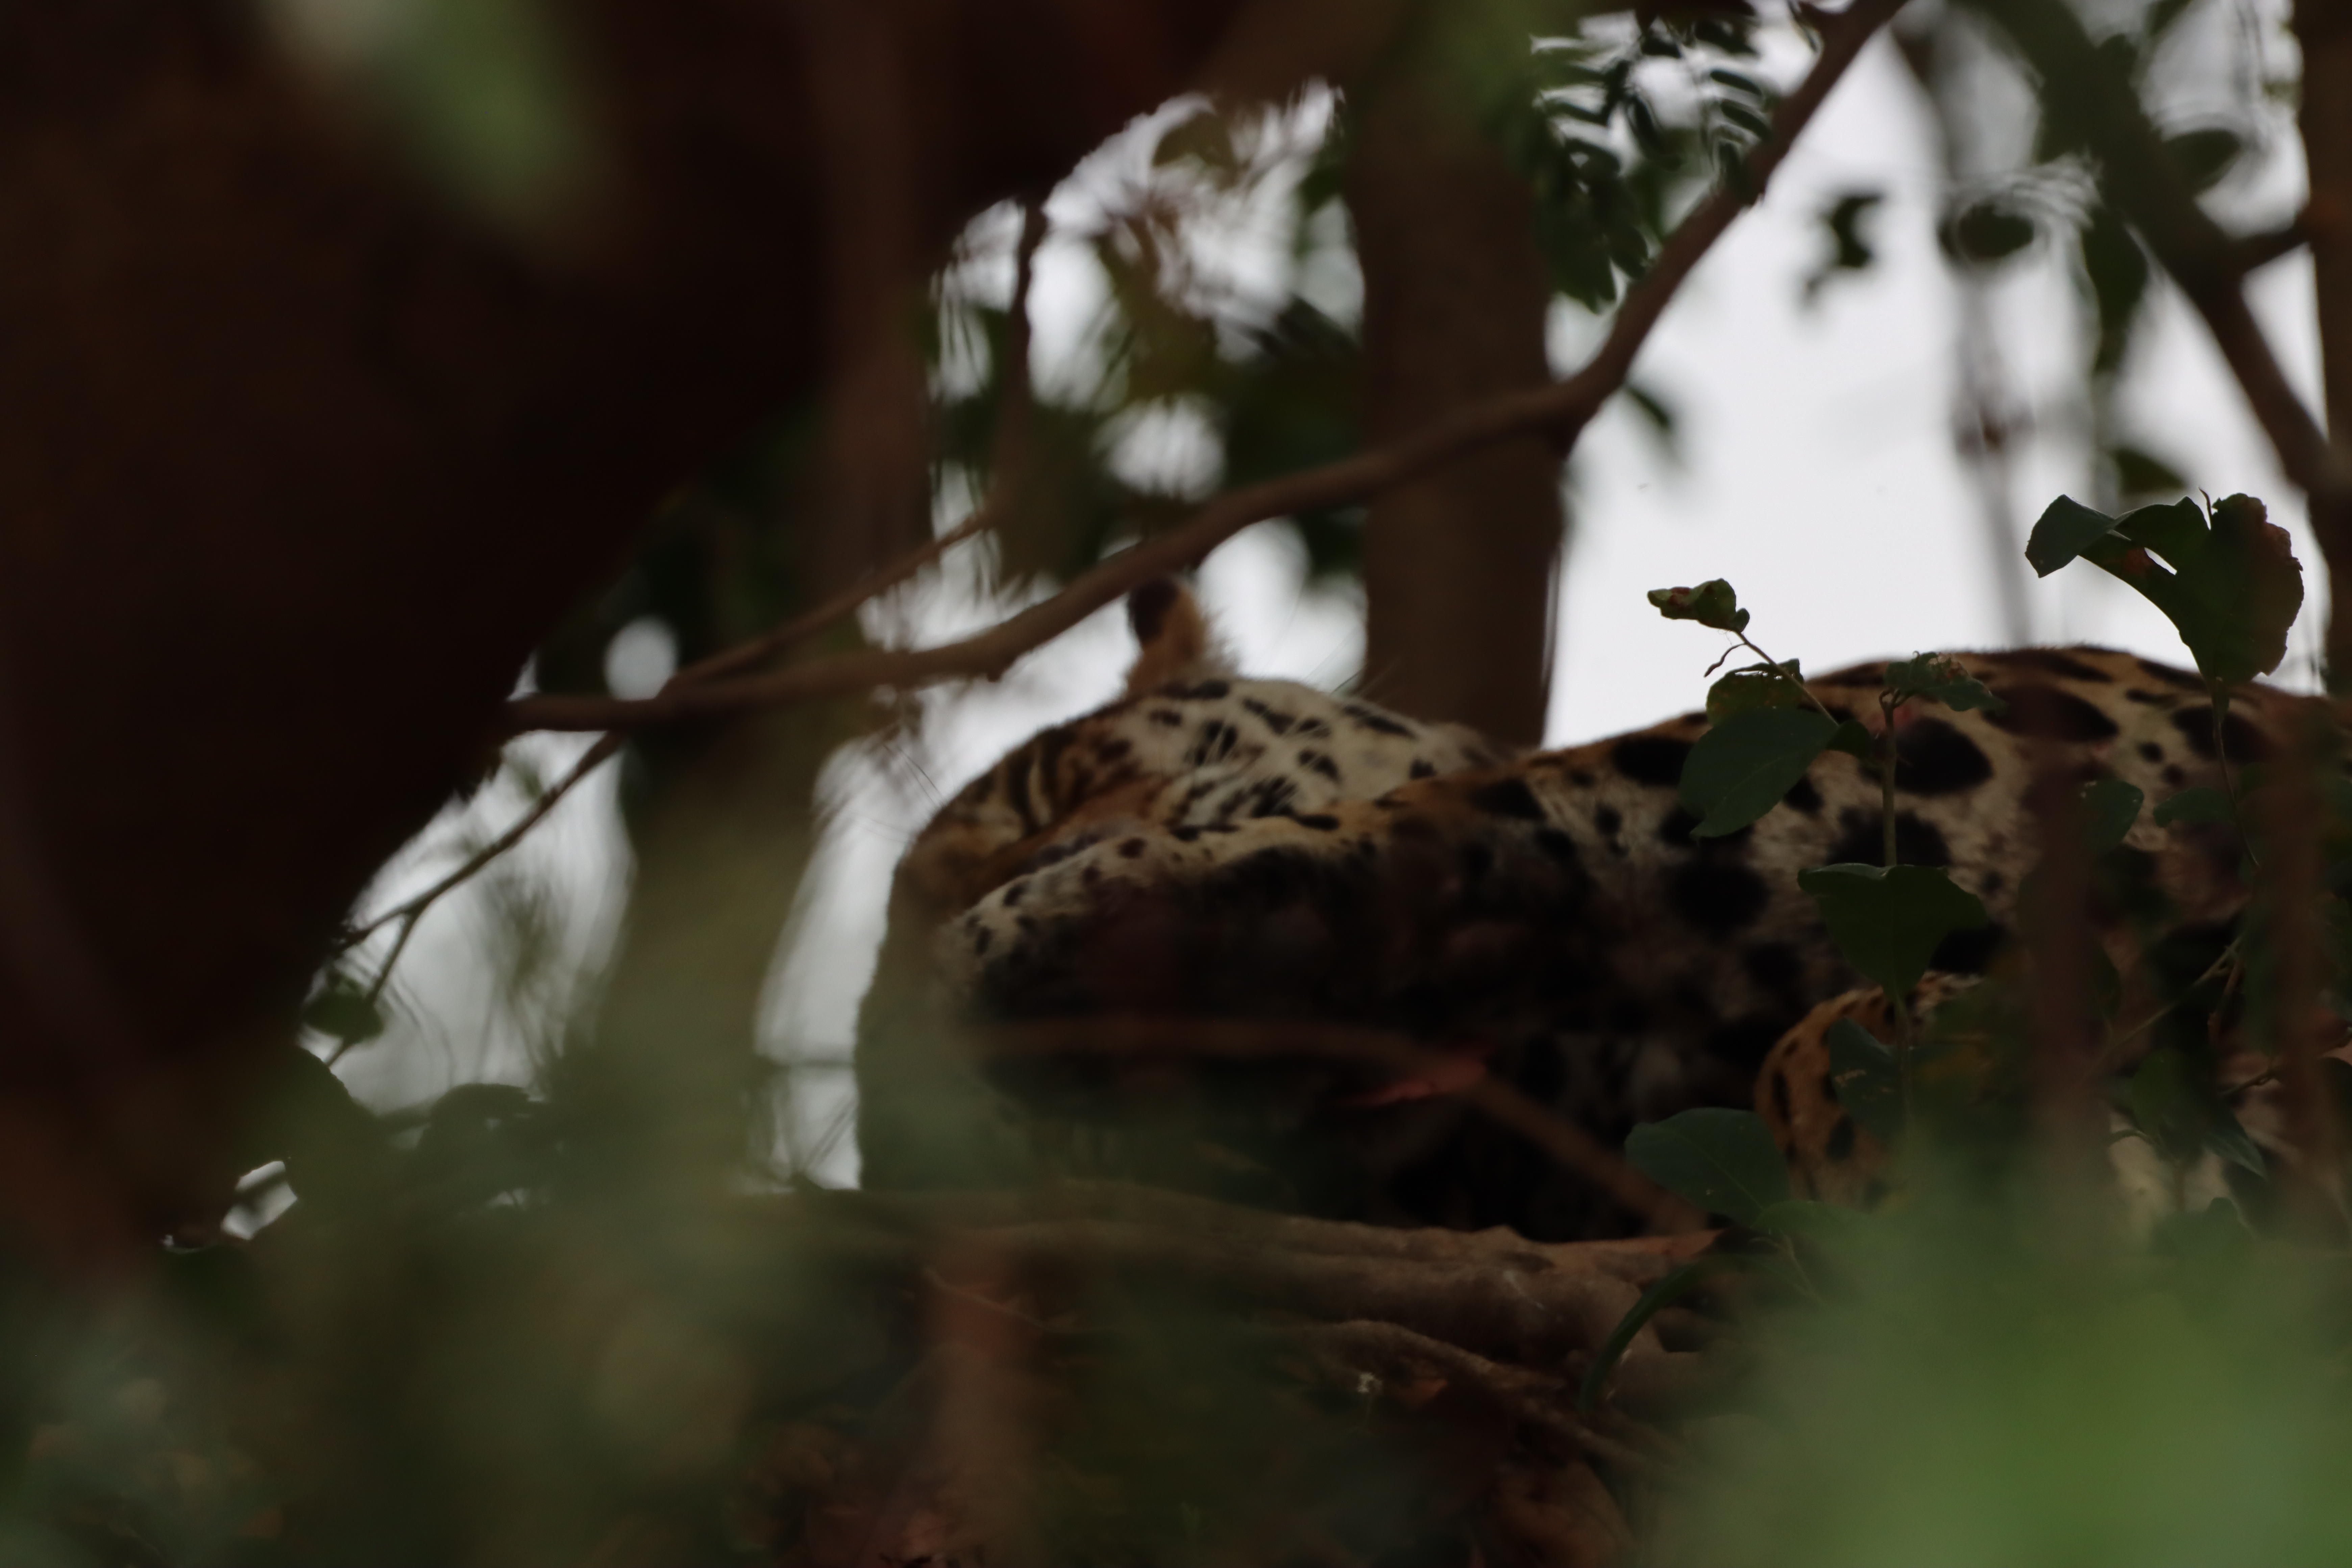
Jaguar: Bororo